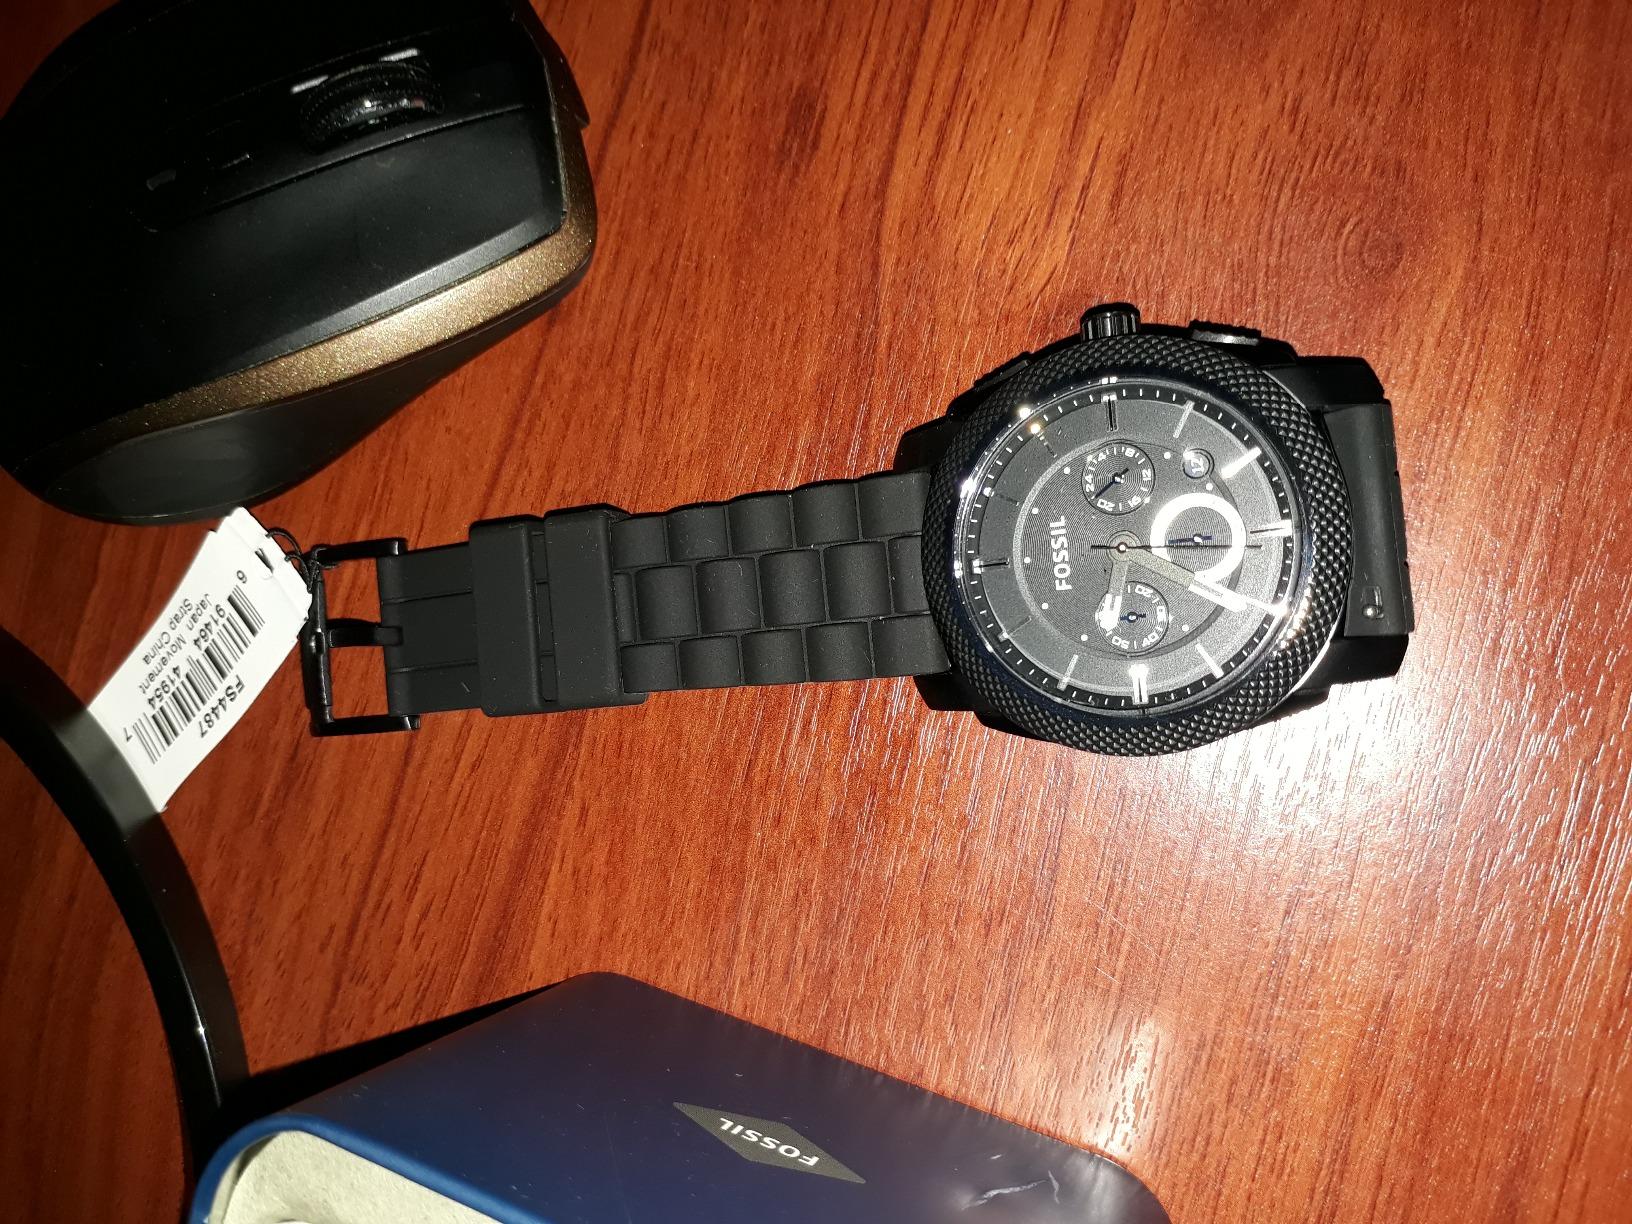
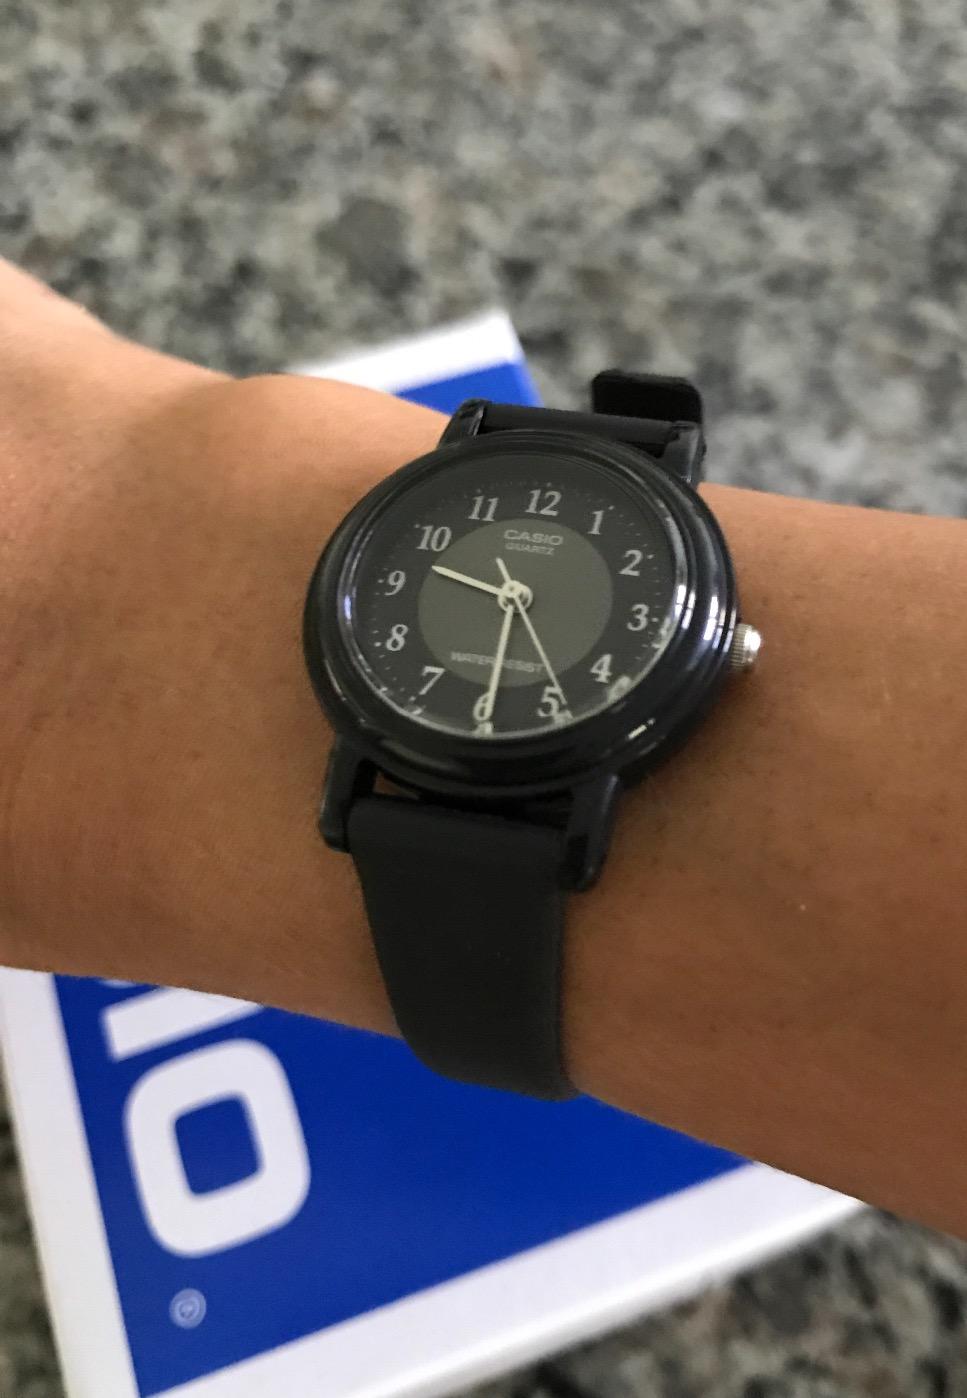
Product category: accessories_watch
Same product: no